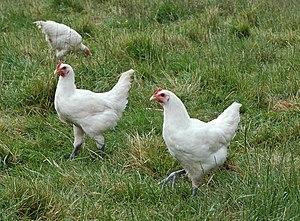
Volailles de Bresse
La cuisine bressane est une cuisine traditionnelle de produits de la Bresse, avec une spécialité de volaille et des produits de la Dombes.
Un poulet est une jeune volaille, mâle ou femelle, de la sous-espèce Gallus gallus domesticus, élevée pour sa chair. S'il s'agit du même animal, les conditions de production des poulets de chair diffèrent de celles des poules pondeuses qui sont élevées pour leurs œufs. Par exemple le rythme de croissance des poules pondeuses est bien moins important que celui des poulets de chair.